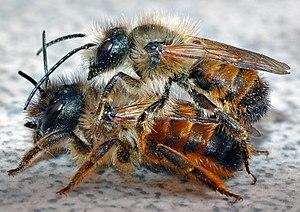
Couple d'abeilles solitaires (osmia rufa). Polski: Para murarek ogrodowych (Osmia rufa) Português: Casal da abelha solitária Osmia rufa em cópula Camera data Camera Nikon D70 Lens Tamron SP AF 90mm/2.8 Di Macro 1:1 Focal length 90 mm Aperture f/32 Exposure time 1/60 s Sensivity ISO 400
L'osmie rousse, Osmia bicornis, est une espèce d'abeilles solitaires répandue en Europe de la famille des Megachilidae, du genre Osmia. Elle a disparu des zones d'agriculture intensive mais est bien présente en zone urbaine. Son nom français provient de son ancien nom scientifique synonyme : Osmia rufa.